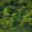
Label: forest